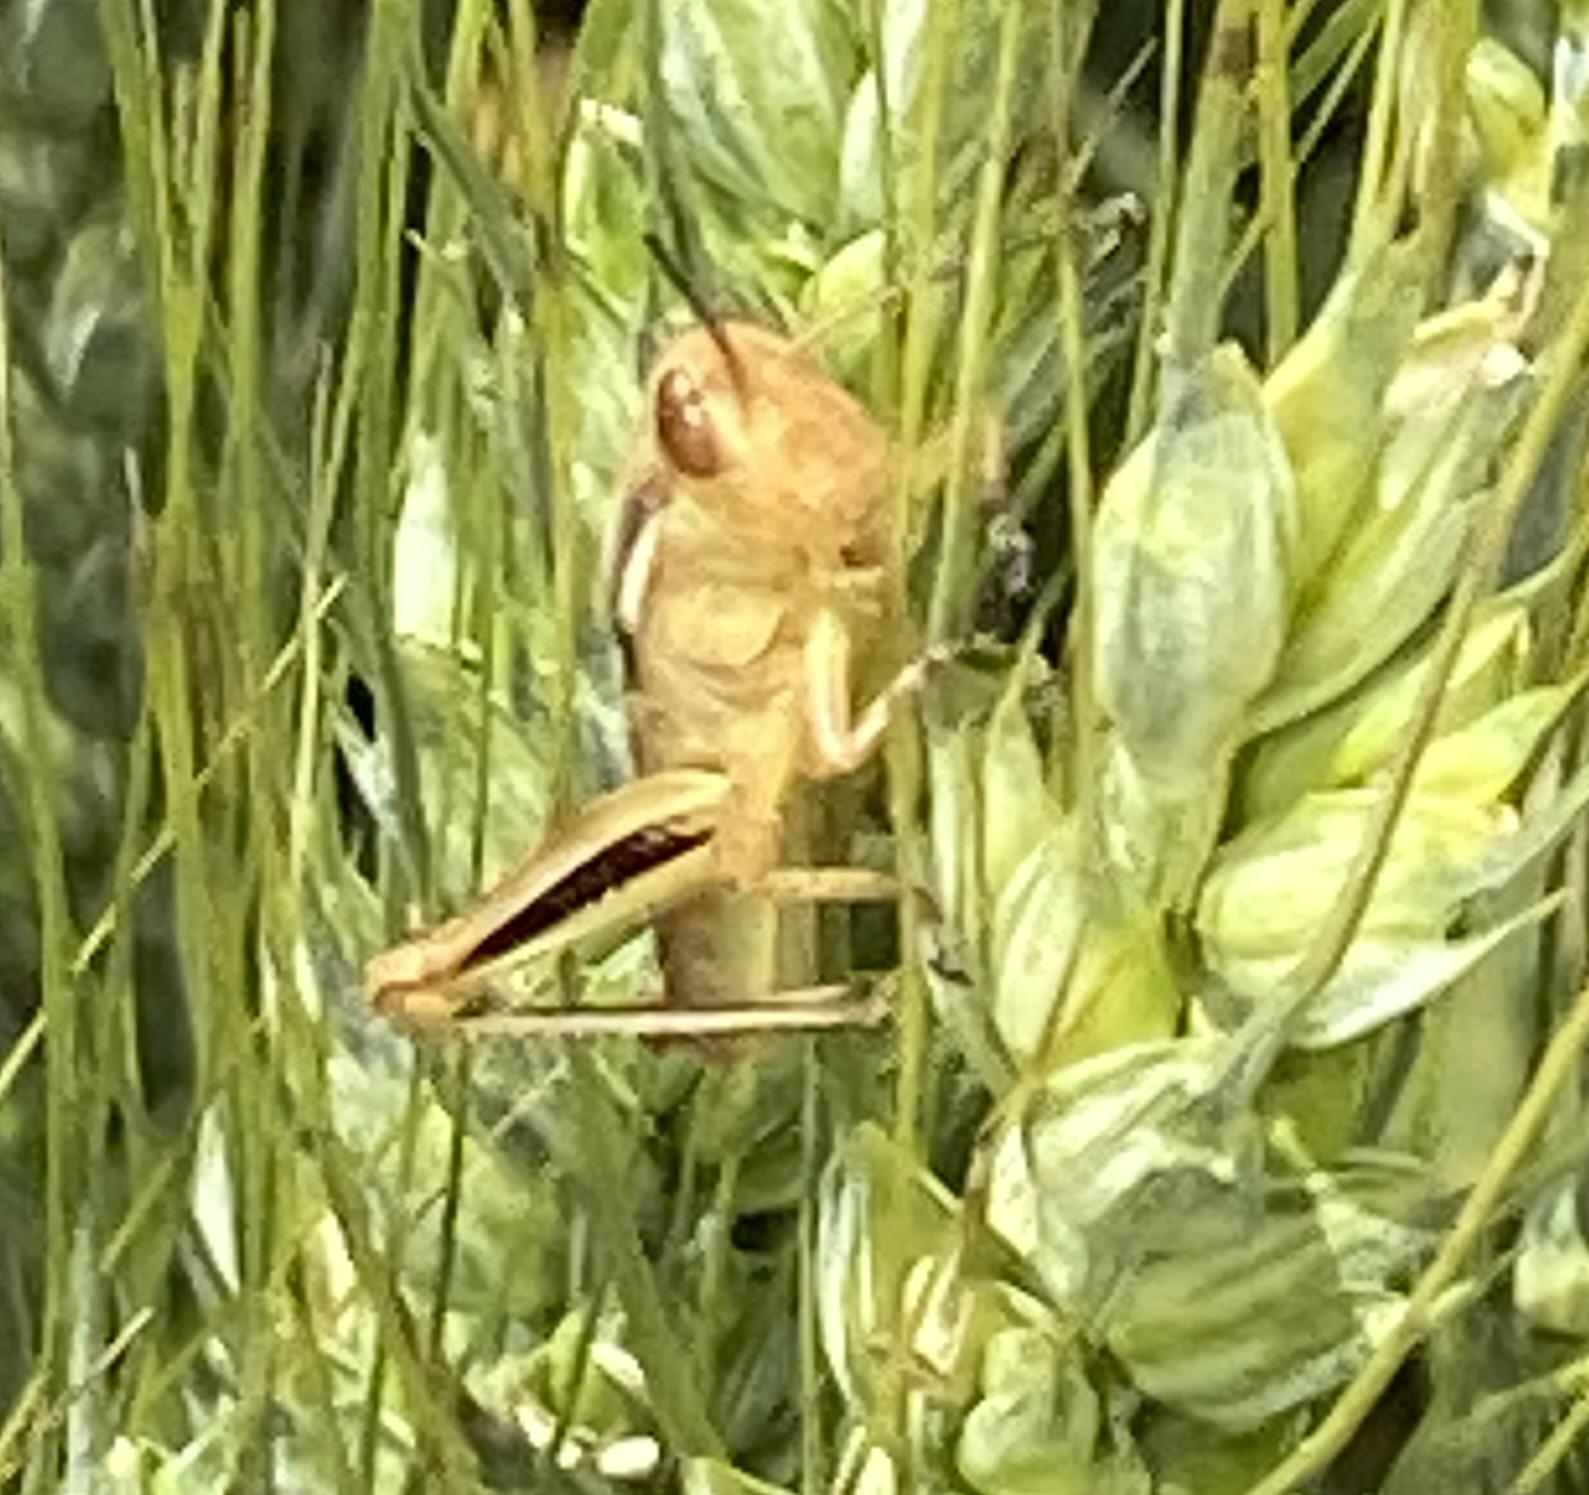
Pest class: occasional_pest